Kartal Tibet

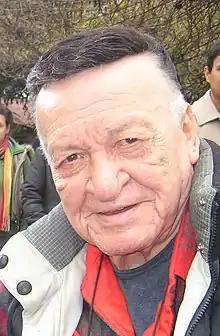

Kartal Tibet (27 March 1937 – 1 July 2021) was a Turkish actor, academic, director, screenwriter and producer.